J. B. Holman House

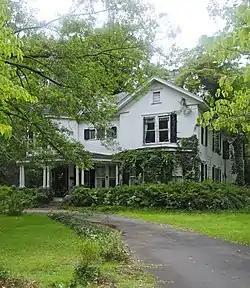
J. B. Holman House, August 2012

J. B. Holman House is a historic home located at Batesburg-Leesville, Lexington County, South Carolina. It was built in 1910, and is an asymmetrical, two-story Queen Anne style frame residence. It features a polygonal, tent roofed turret and wraparound porch. The hipped porch is supported by paired Tuscan order colonettes. The gabled roof is sheet metal shingles and the house is sheathed in aluminum siding.